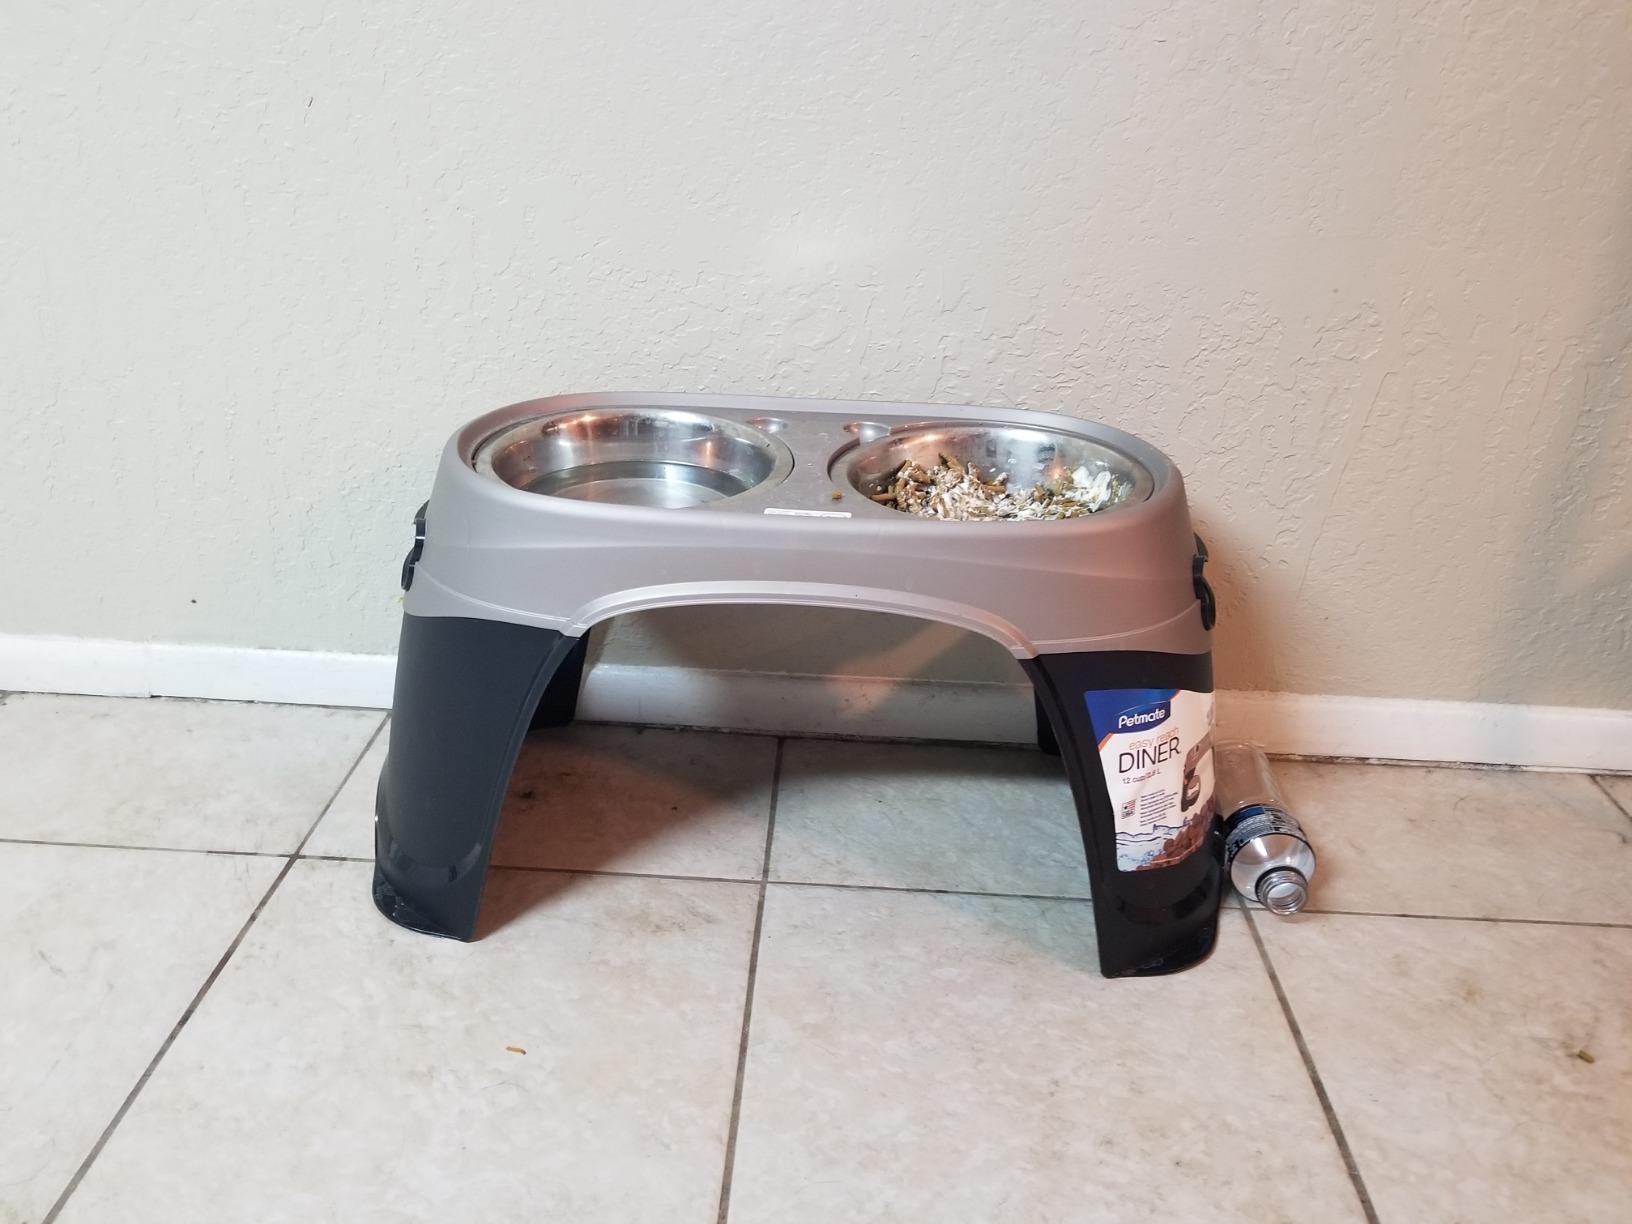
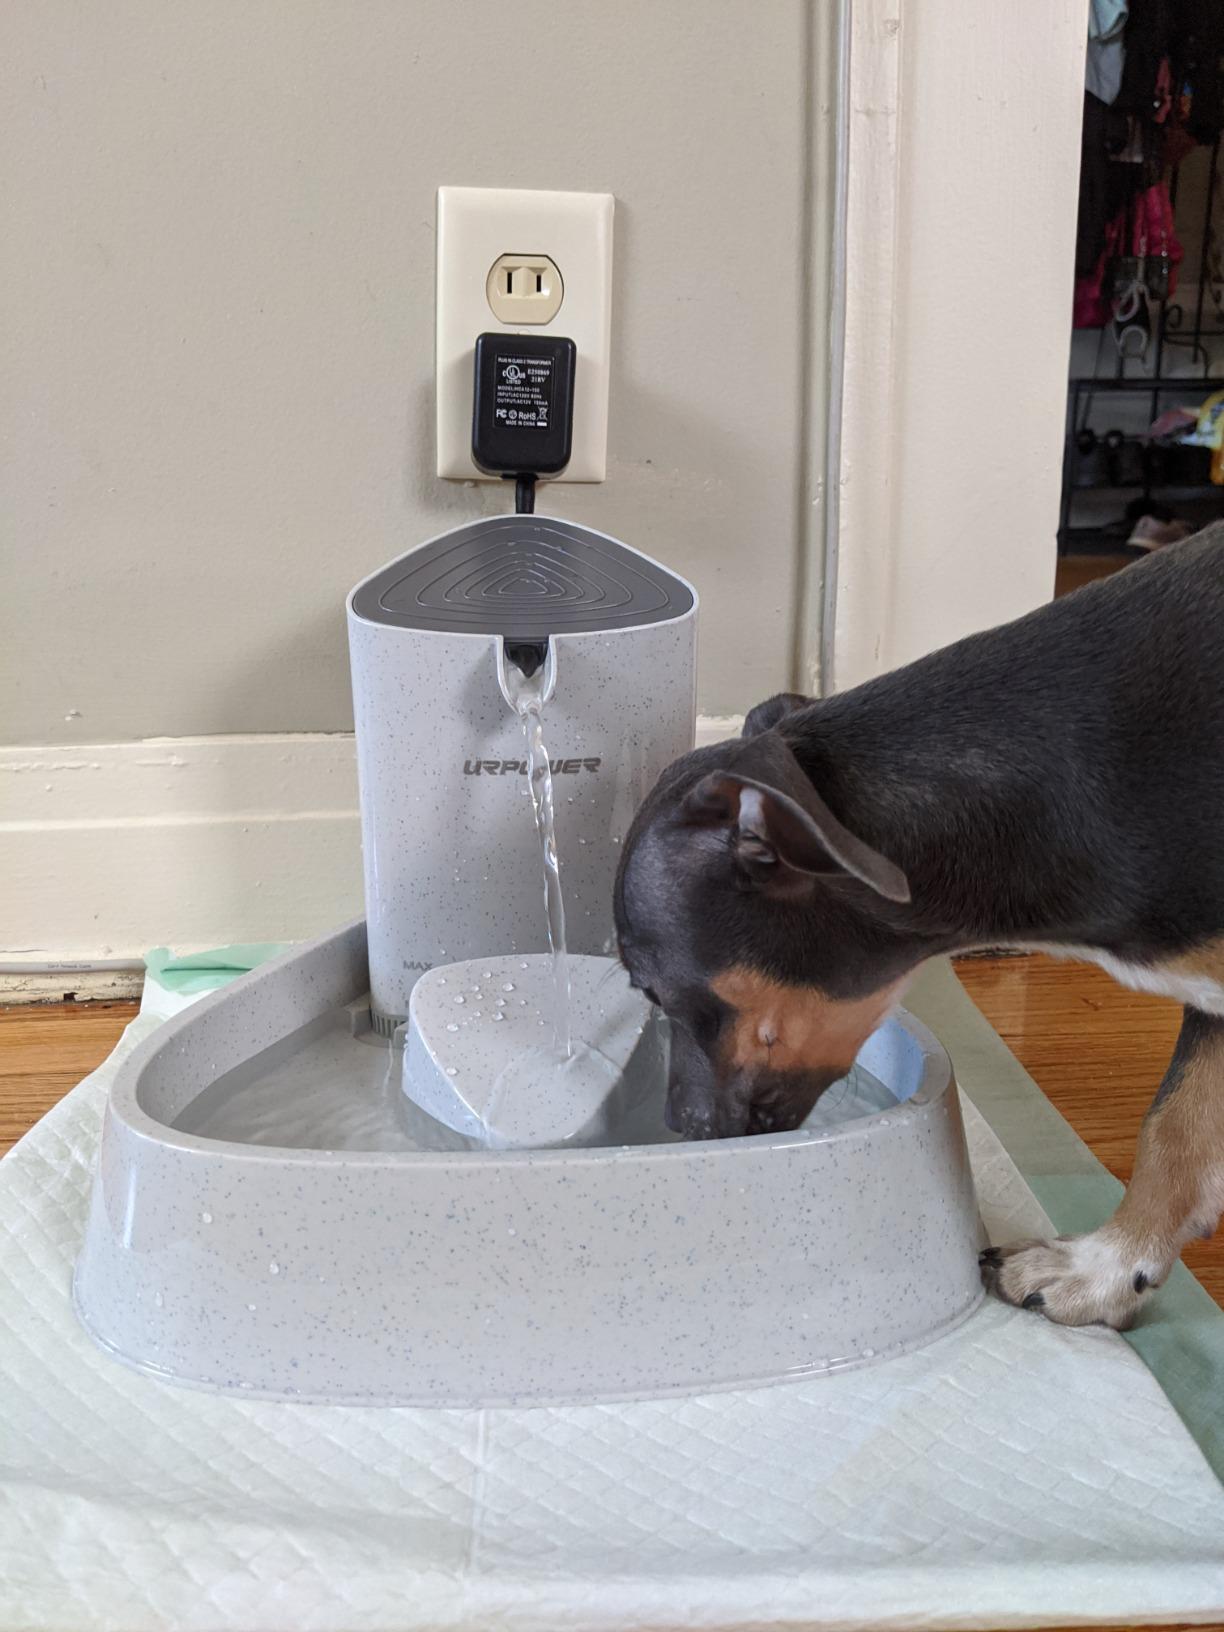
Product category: items_bowl
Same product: no